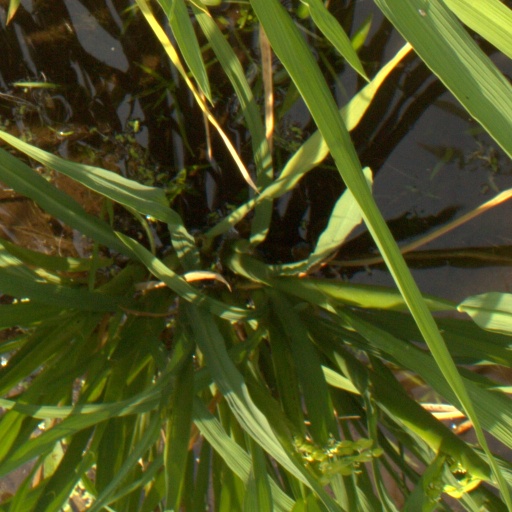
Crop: rice